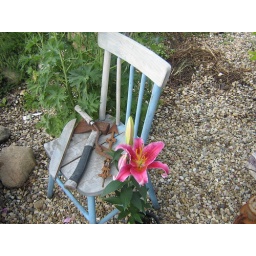
chair in the rock garden